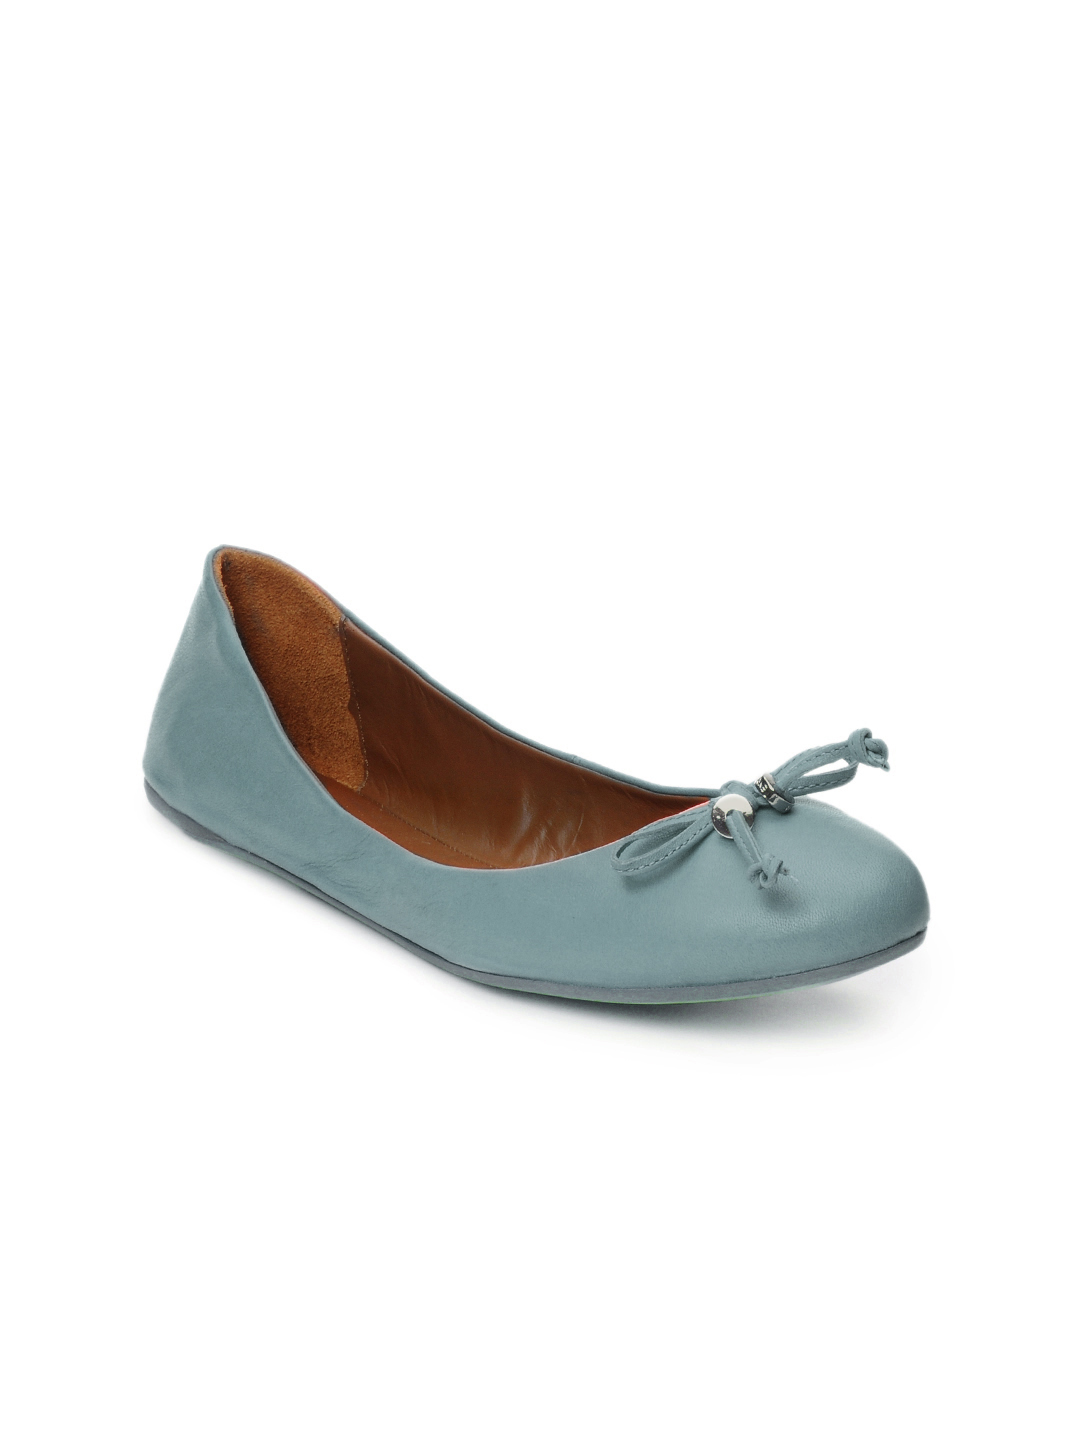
Enroute Women Bluish Grey Shoes
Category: Footwear / Shoes / Flats
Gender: Women
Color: Blue
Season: Summer 2010
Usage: Casual